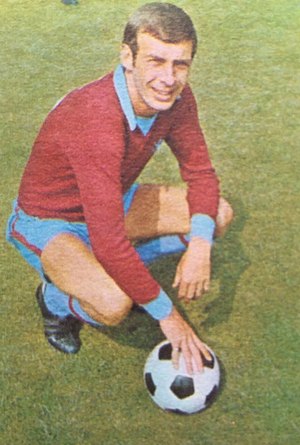
Barrie Hole
"Barrington Gerard ""Barrie"" Hole var en walisisk fodboldspiller.